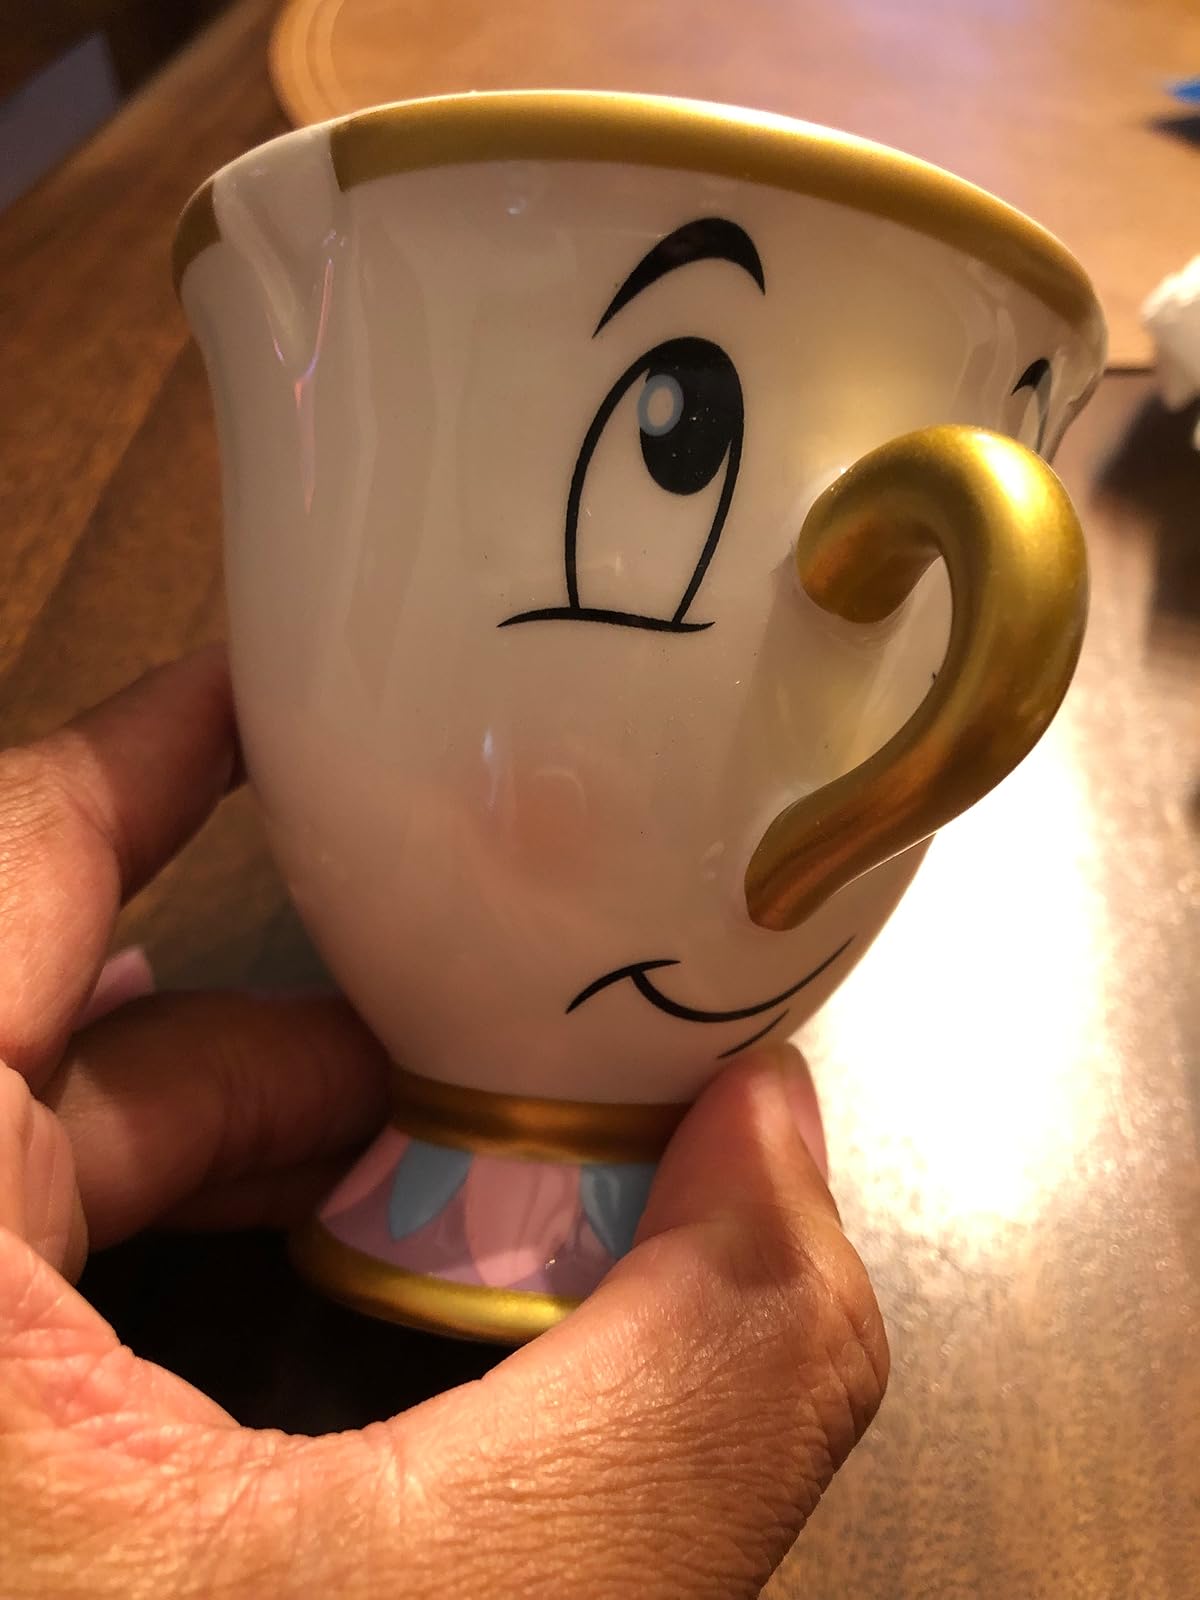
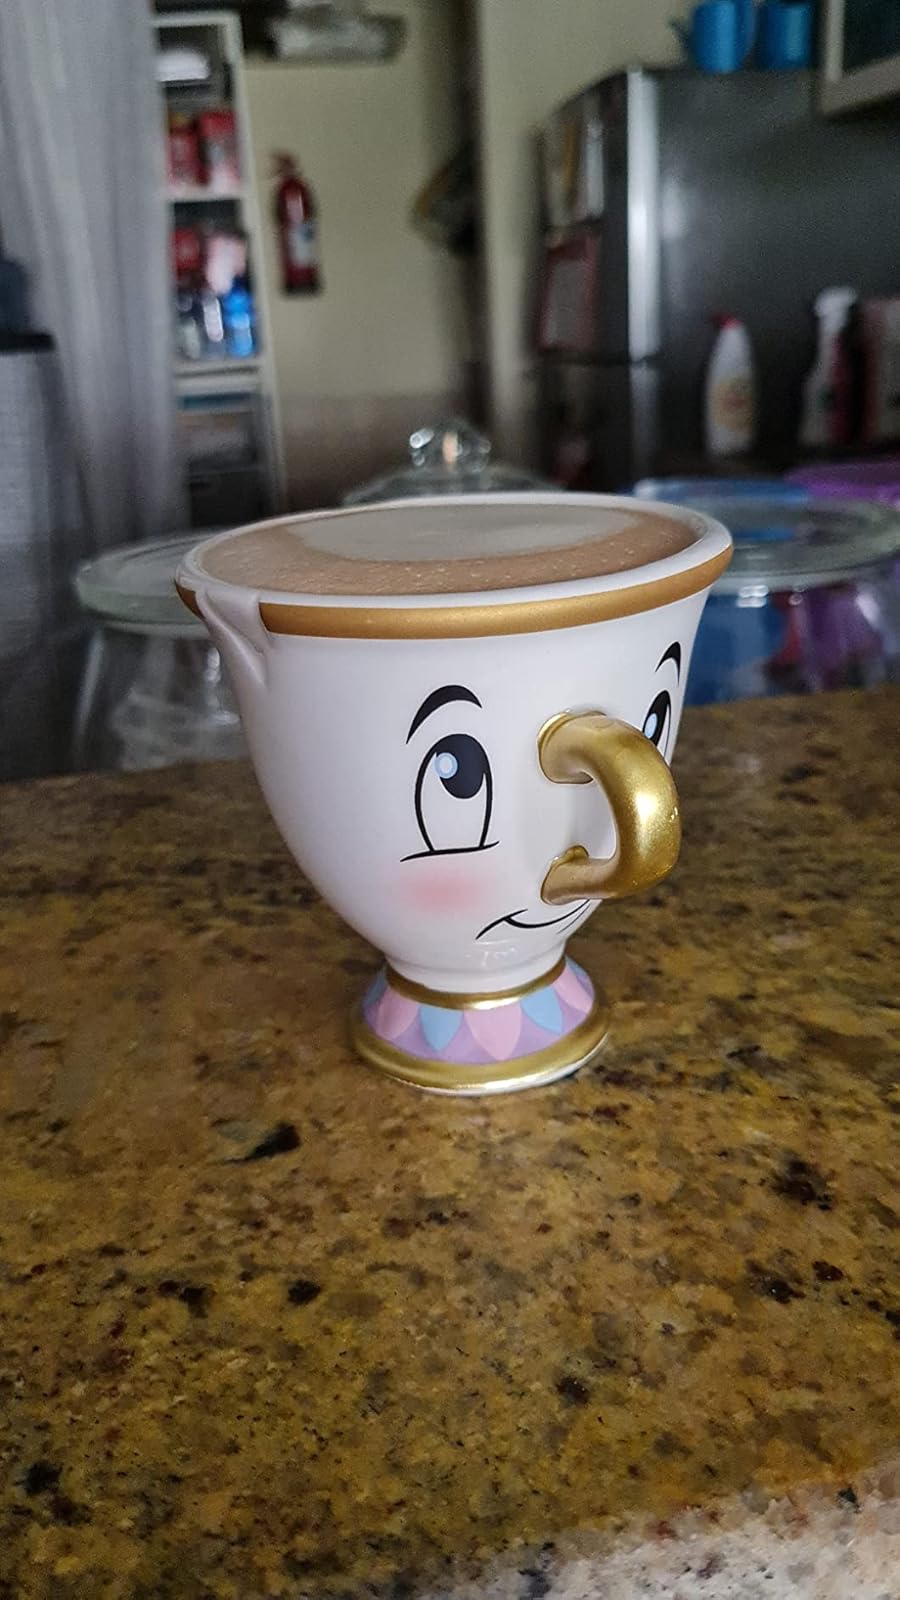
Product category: items_mug
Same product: yes